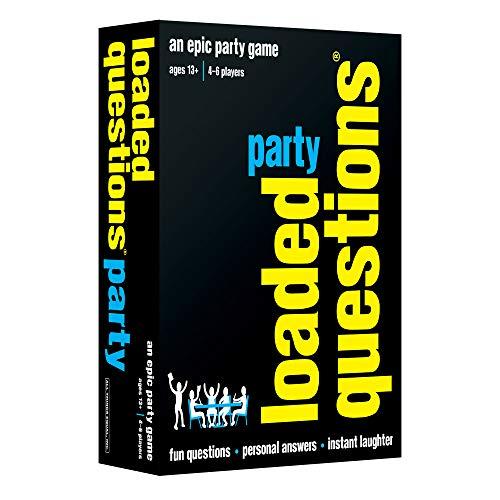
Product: Loaded Questions Party - An Epic Party Game of Fun Questions, Personal Answers and Instant Laughter
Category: Toys & Games | Games & Accessories | Board Games
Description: Other Loaded Questions games include the main Loaded Questions game, Party, Junior, and On the Go.
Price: $11.00
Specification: ProductDimensions:8x3x10.5inches|ItemWeight:1.3pounds|ShippingWeight:1.55pounds(Viewshippingratesandpolicies)|DomesticShipping:ItemcanbeshippedwithinU.S.|InternationalShipping:ThisitemcanbeshippedtoselectcountriesoutsideoftheU.S.LearnMore|ASIN:B00U5P29G8|Itemmodelnumber:12414|Manufacturerrecommendedage:13yearsandup